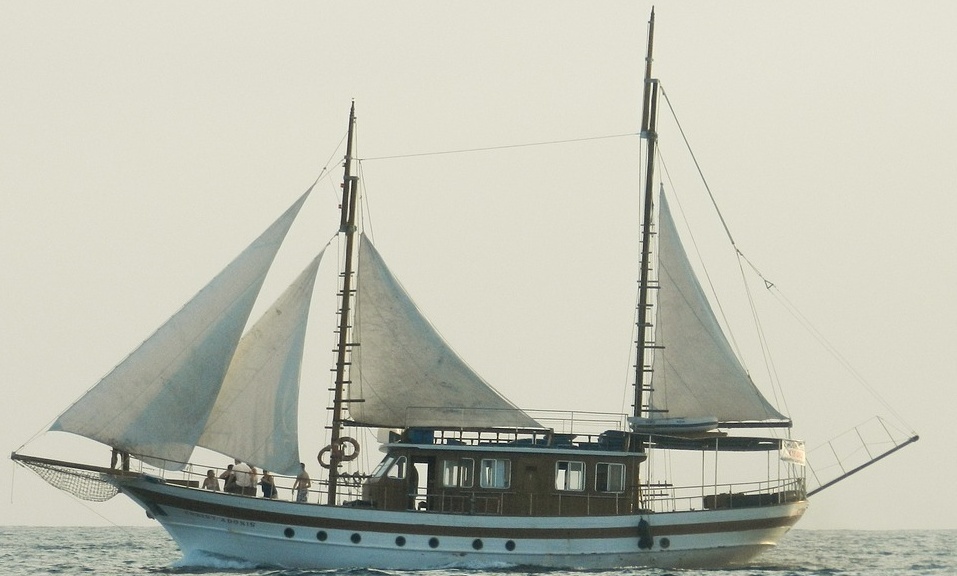
Vehicle type: Ships